Oil-paper umbrella

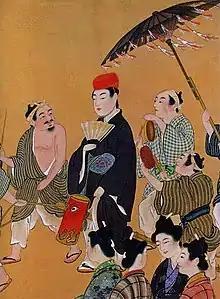
Oil-paper umbrella used in weddings in Ryūkyū

Oil-paper umbrellas are often known in Japanese as , and these with a bull's-eye design are called . The handle and scaffold are often colored black, however, sometimes other colors are applied as well. The surface paintings include traditional Japanese culture, gained popularity from the Azuchi–Momoyama period to Edo period.